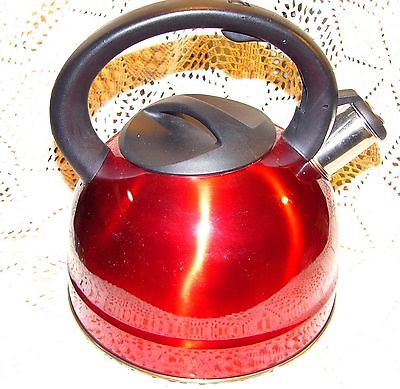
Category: kettle